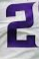
Number: 2